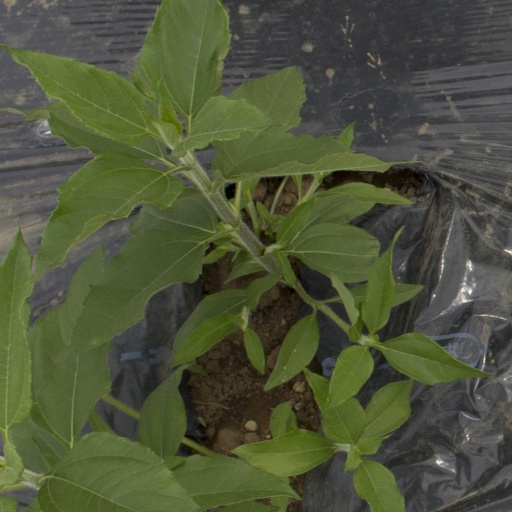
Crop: Jerusalem artichoke